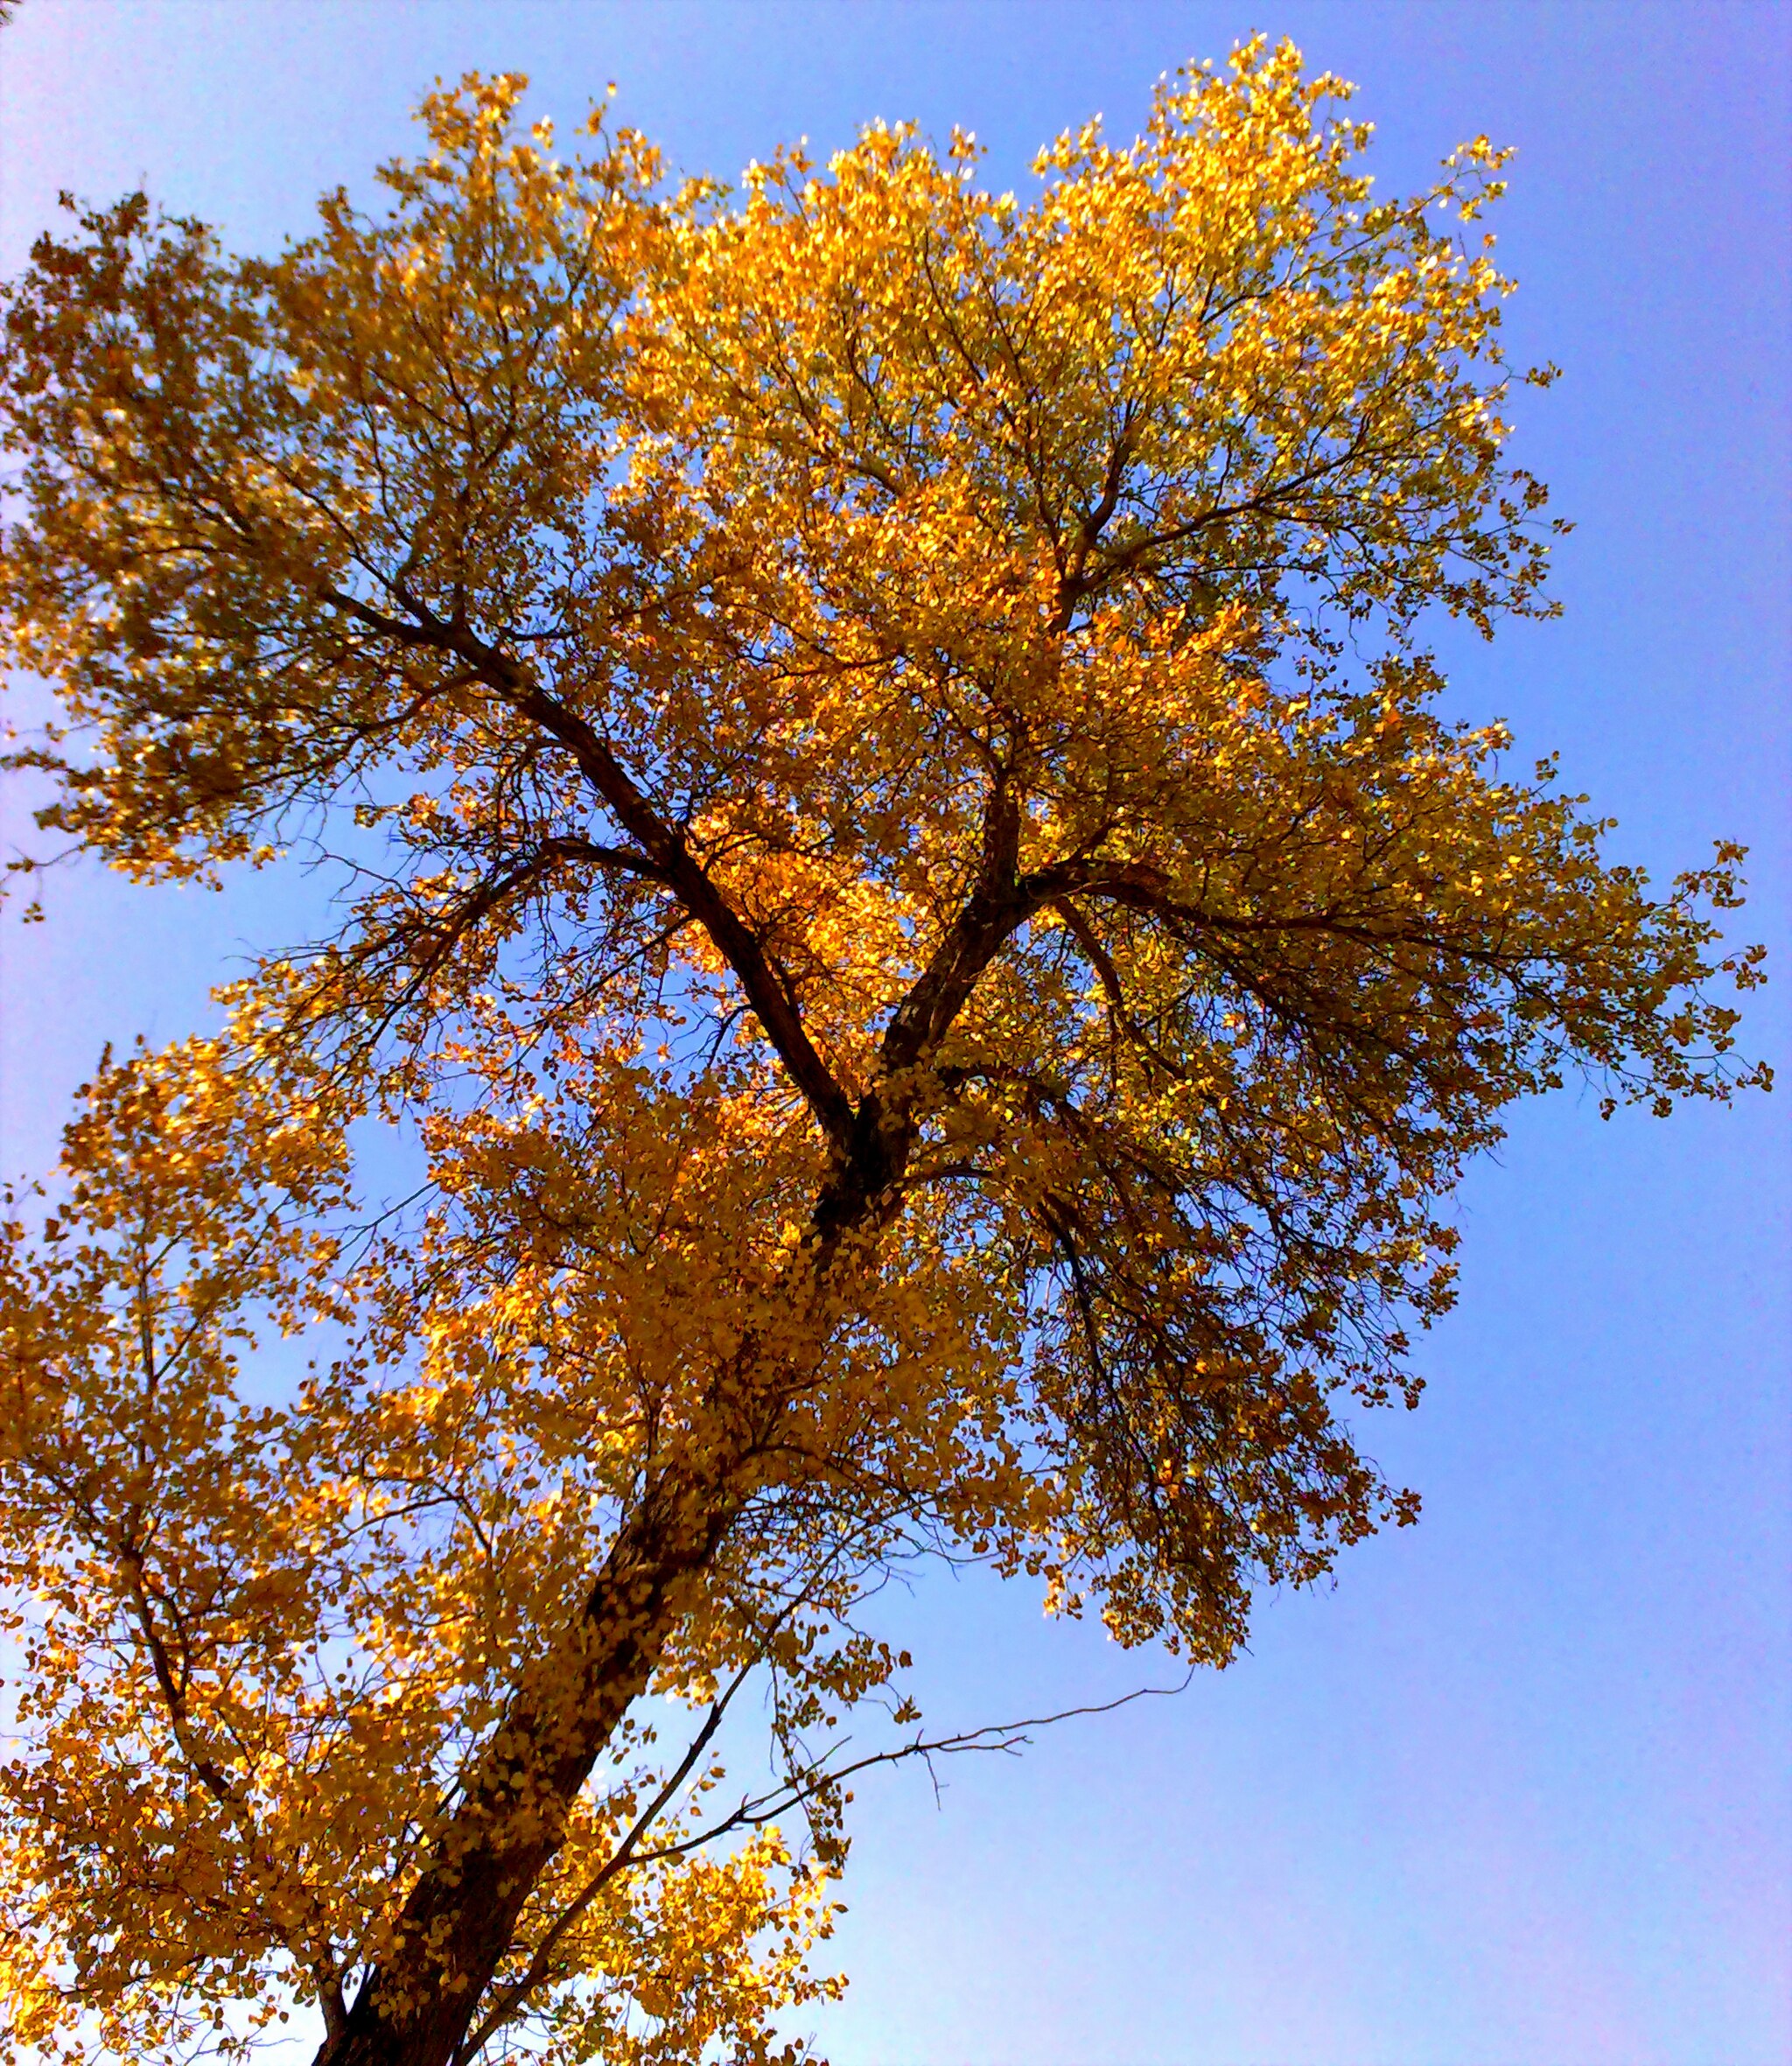
Title: خزان - panoramio
Description: خزان
Date: Taken on 2 November 2010
Categories: Panoramio files uploaded by Panoramio upload bot, Panoramio images reviewed by trusted users, Photos from Panoramio, Files with coordinates missing SDC location of creation, Iran photographs taken on 2010-11-02, Photos from Panoramio ID 4463059, Flora in Persepolis